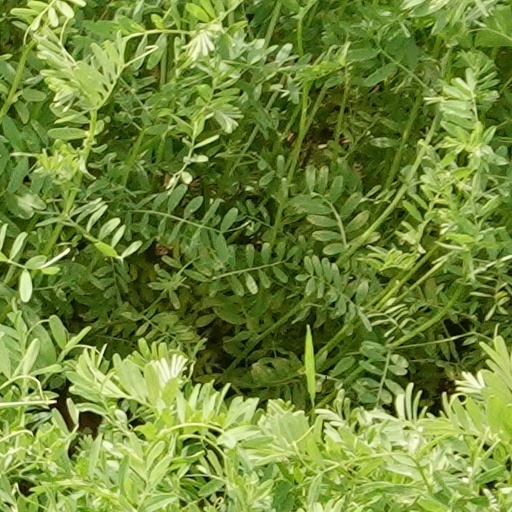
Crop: wheat